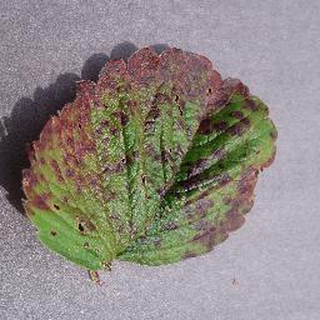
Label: strawberry_leaf_scorch